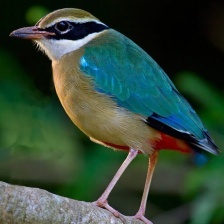
Species: INDIAN PITTA
Scientific name: PITTA BRACHYURA